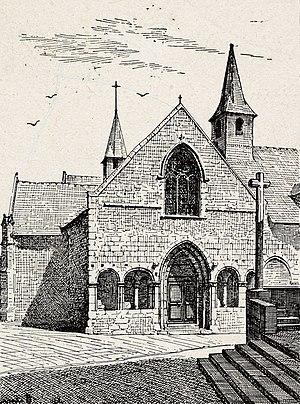
Ancien hôpital Saint-Nicolas à Fougères (Ille-et-Vilaine)
La bataille de Fougères est un combat survenant le 3 novembre 1793, pendant la virée de Galerne, lors de la guerre de Vendée, entre les Vendéens de l'Armée catholique et royale et l'armée républicaine.